HMNB Portsmouth

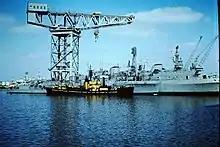
1980: Various craft alongside a 1912 Arrol 250-ton electric hammerhead crane (demolished 1984).

The first modern battleship, "Dreadnought", was built in 1905–06, taking one day more than a year. Further dreadnoughts followed—"Bellerophon" in 1907, "St. Vincent" in 1908, "Orion" in 1910, "King George V" in 1911, "Iron Duke" in 1912 and "Queen Elizabeth" in 1913.